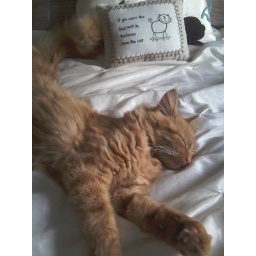
thomas - best seat in the house